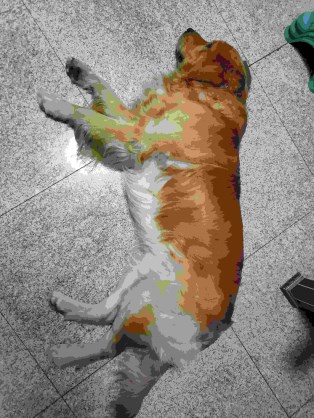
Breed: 5355-n000126-golden_retriever